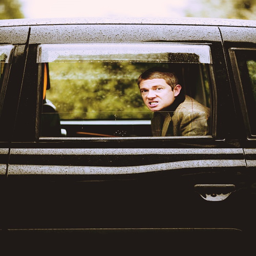
angry hedgehog in a car .